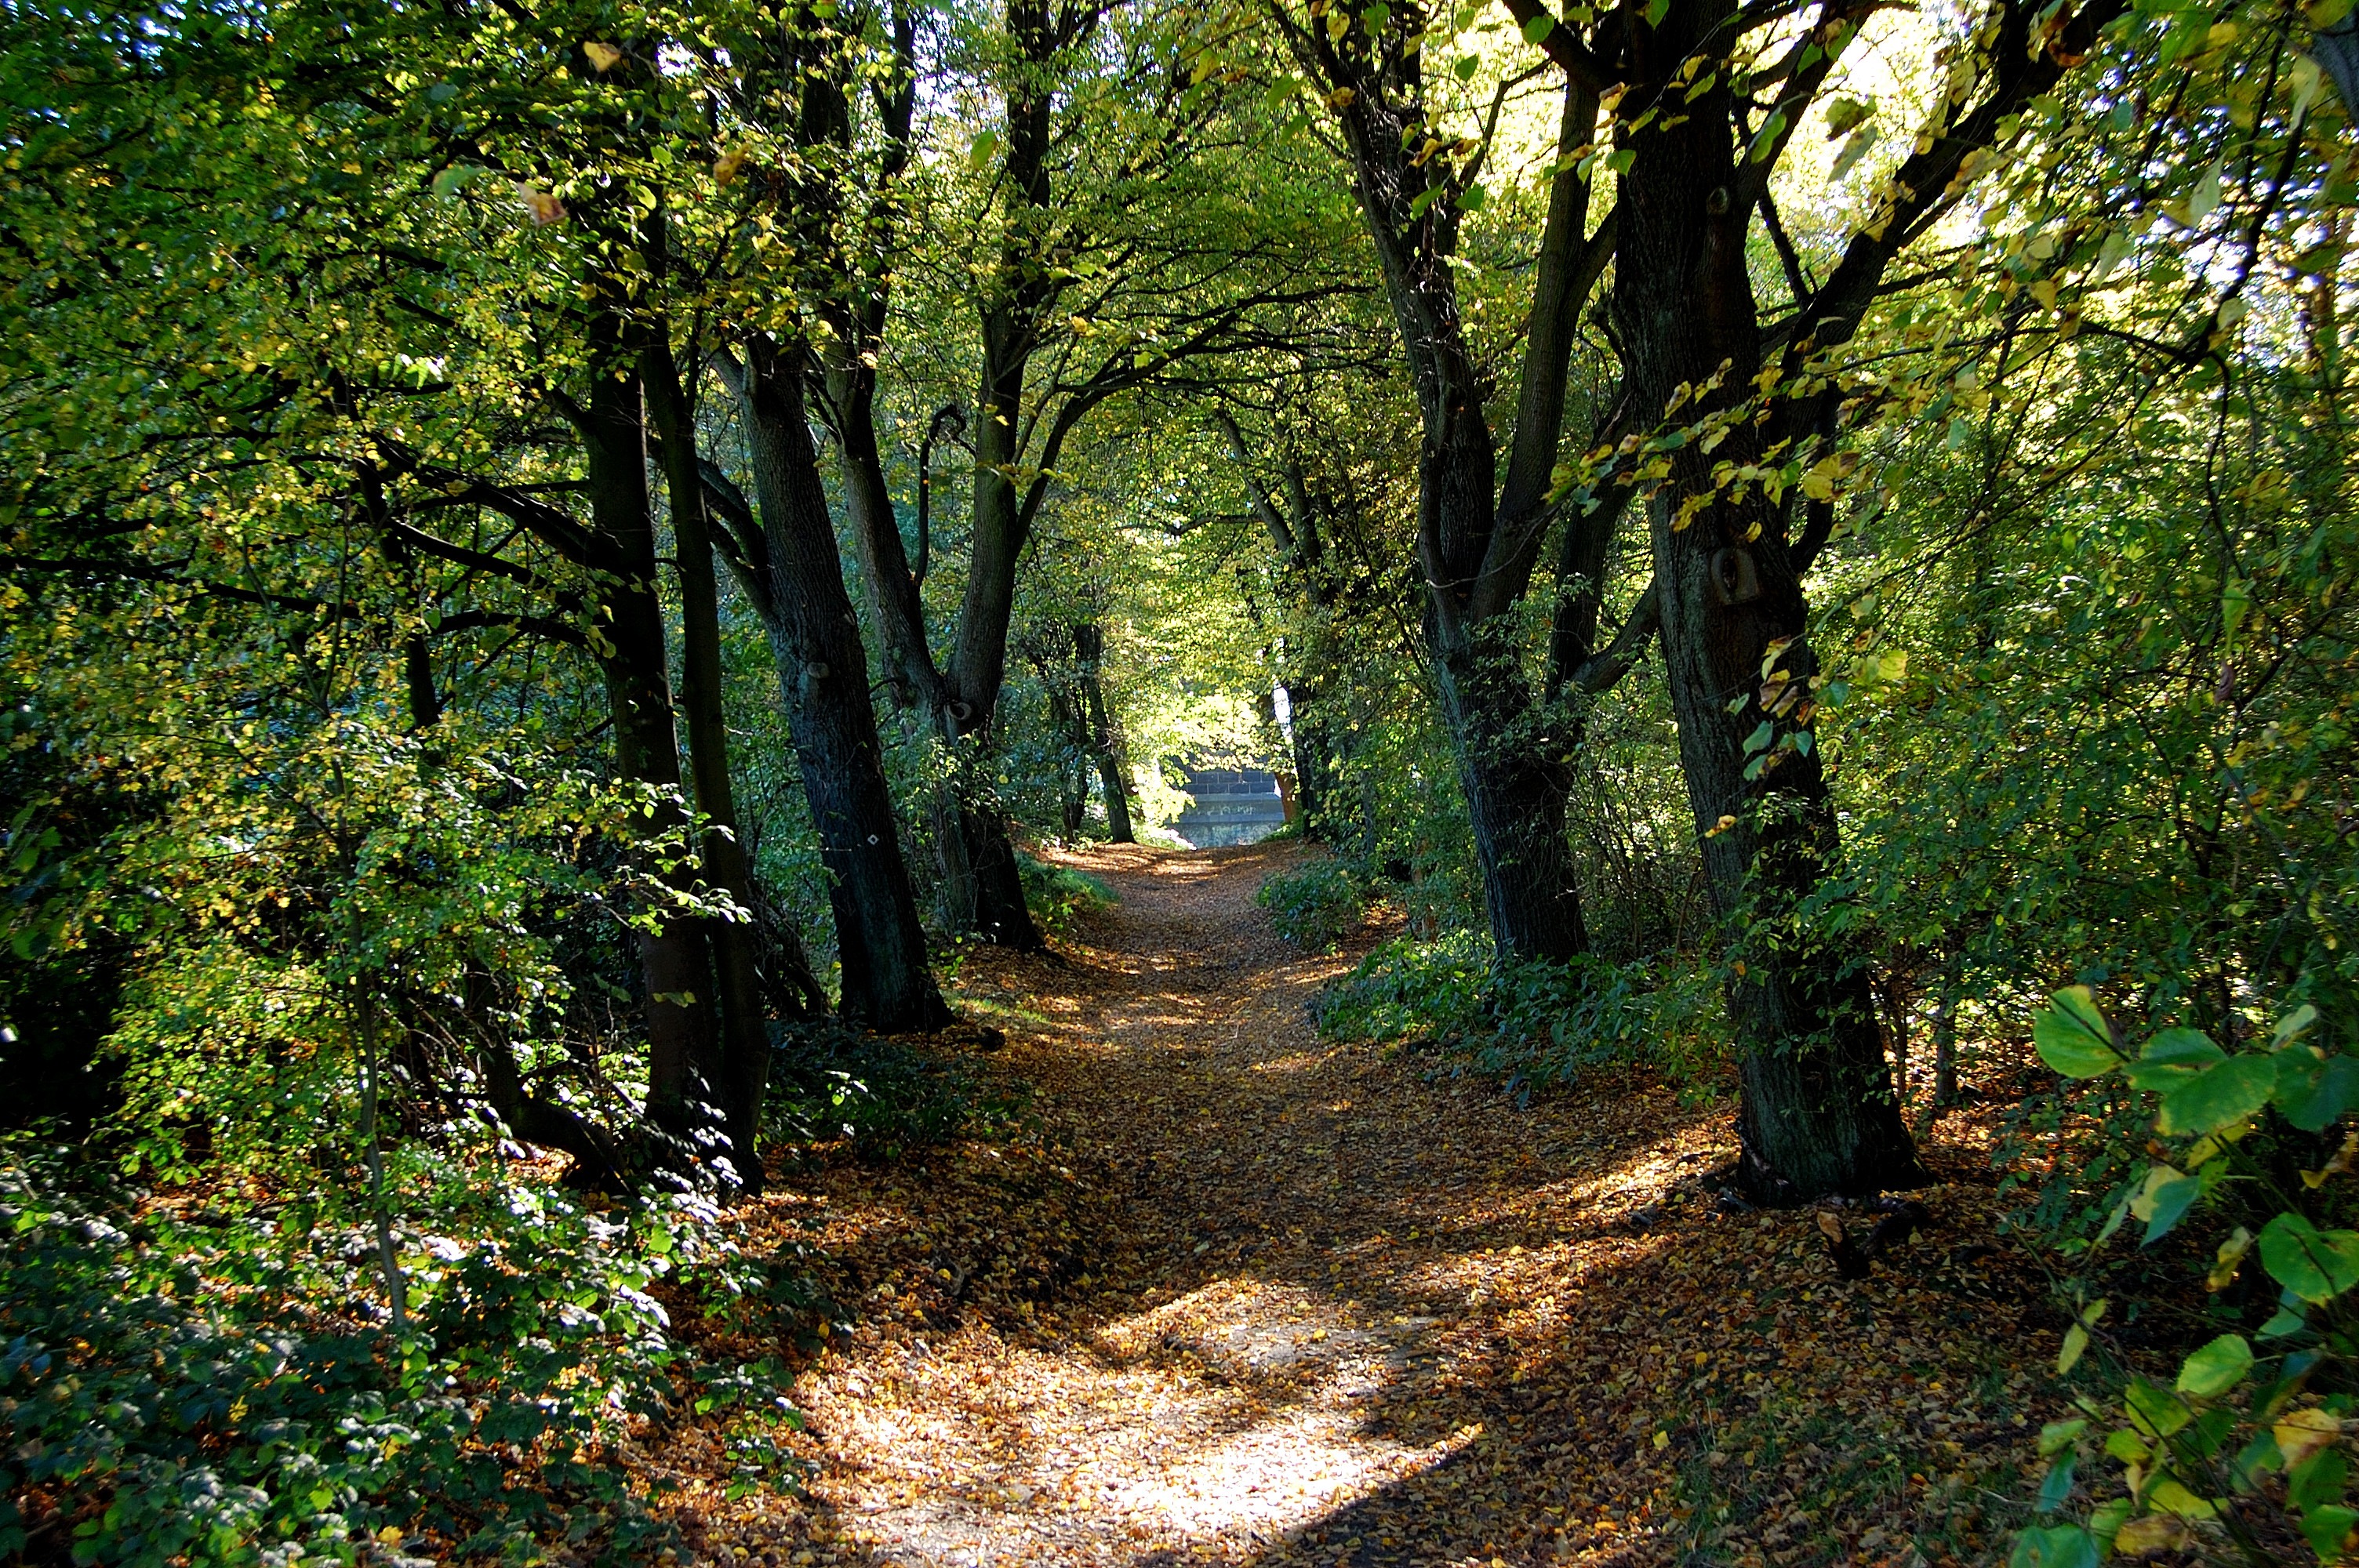
tree, nature, forest, wilderness, sun, trail, sunlight, leaf, perspective, green, jungle, autumn, yellow, season, trees, leaves, vegetation, rainforest, deciduous, grove, woodland, habitat, gelsenkirchen, away, ecosystem, forest path, biome, old growth forest, natural environment, geographical feature, woody plant, temperate broadleaf and mixed forest, temperate coniferous forest, mechtenberg